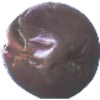
Label: passion_fruit